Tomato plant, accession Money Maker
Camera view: bottom (45 deg); turntable rotation: 120 degrees
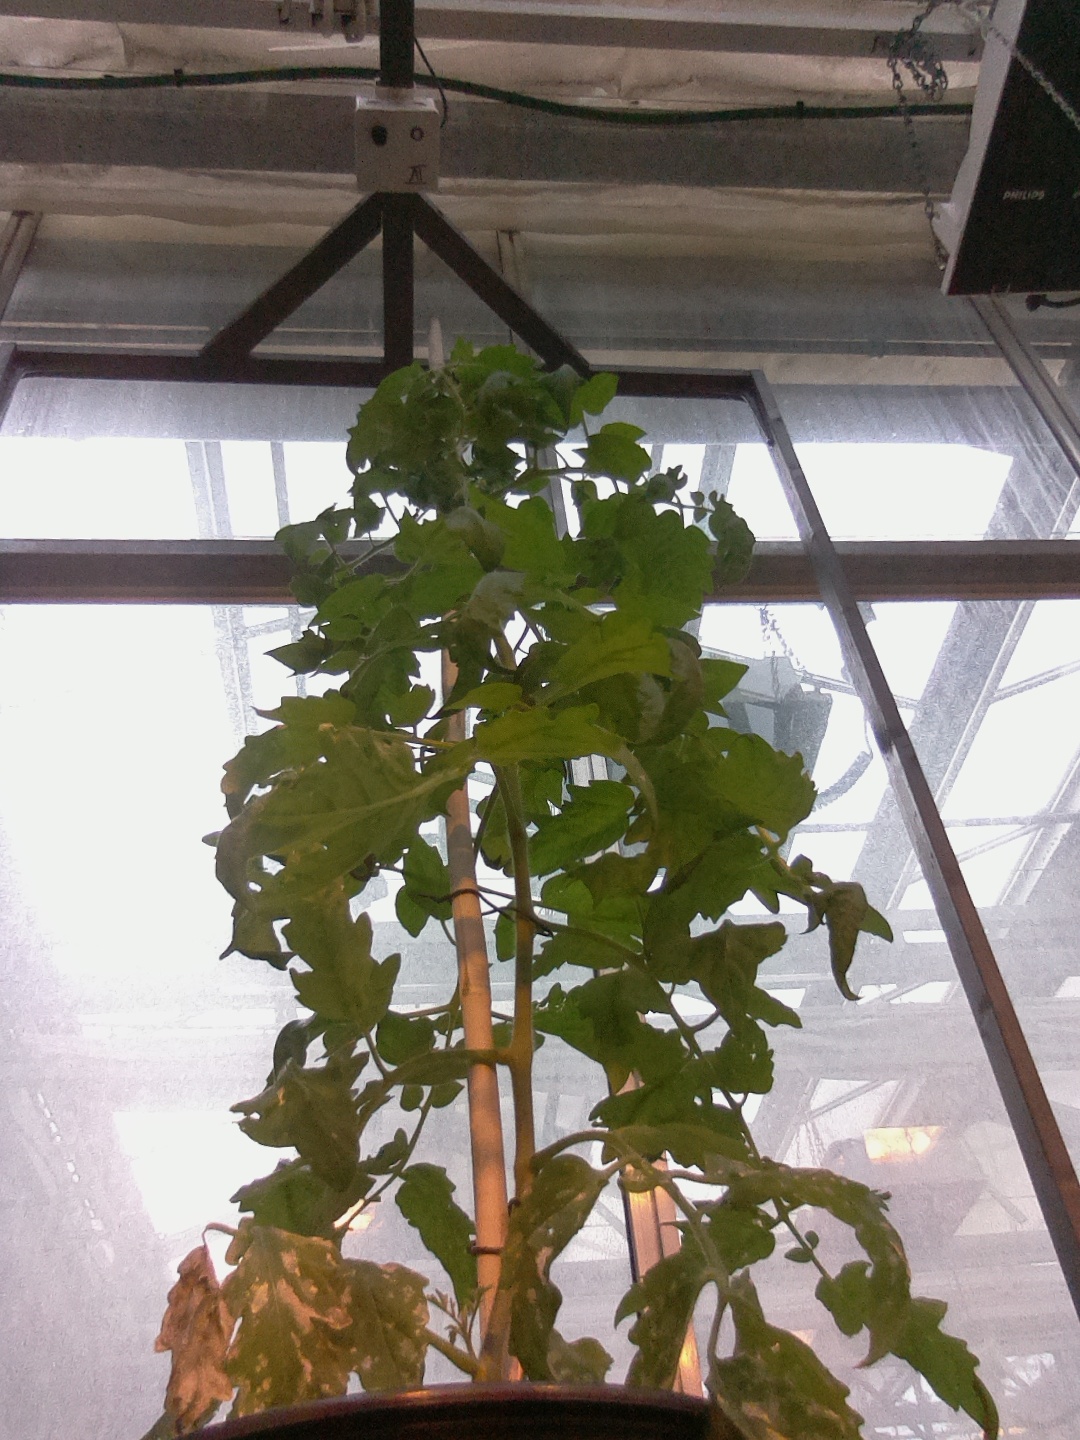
BBCH growth stage 65: Full flowering, 50%-60% of flowers open, first petals falling